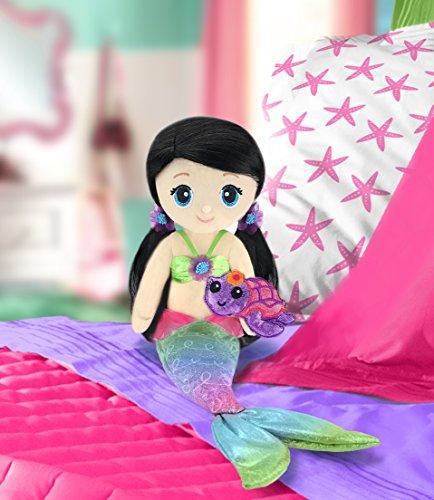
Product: First & Main 18" Fantasea Friends Luna Mermaid
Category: Toys & Games | Stuffed Animals & Plush Toys
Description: Flipper is lightly stuffed in tail so she can be posed in many delightful positions.
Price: $10.99
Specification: ProductDimensions:18x18x1inches|ItemWeight:6.4ounces|ShippingWeight:6.4ounces(Viewshippingratesandpolicies)|ASIN:B07BV27PDD|Itemmodelnumber:96028|Manufacturerrecommendedage:2months-8years